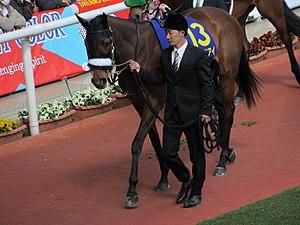
Almond Eye est un cheval de course pur-sang anglais japonais. Lauréate de la Japan Cup et de la Triple Couronne des pouliches, elle est la propriété de Silk Racing Co. Ltd, est entraînée par Sakae Kunieda et montée par Christophe Lemaire.